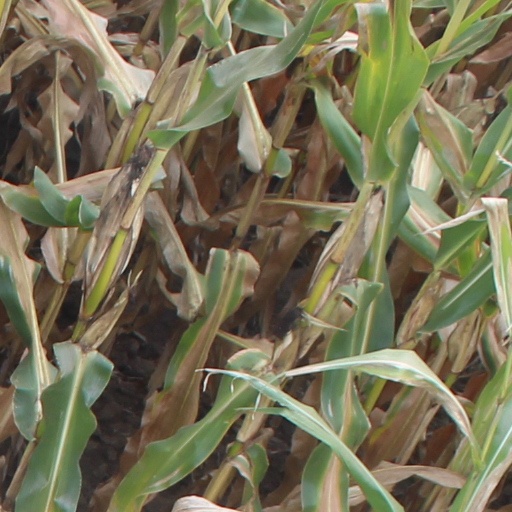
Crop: maize; corn